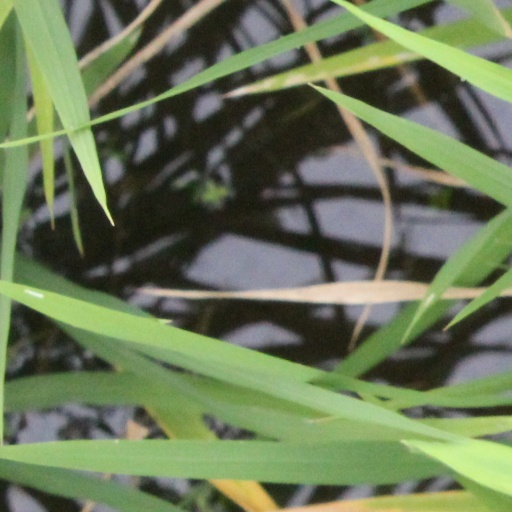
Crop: rice